2019 Copa América final

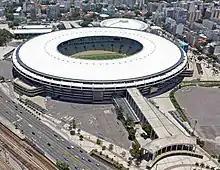
The Estádio do Maracanã in Rio de Janeiro hosted the final.

This edition was the fifth Copa América tournament hosted by Brazil. This final was the third for Peru in which they had been emerged as champions two times in their history. Their last championship (including worldwide tournaments) was won in 1975. Meanwhile, it was Brazil's nineteenth final in Copa América in which they had emerged as champions eight times. For the last time Brazil was crowned champions were in the 2007 Copa América which was hosted in Venezuela, after defeating Argentina by 3 goals to 0.